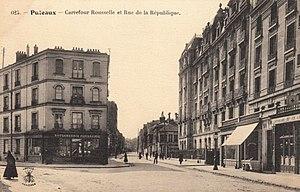
Puteaux.Carrefour Rousselle.Rue de la République
La rue de la République est une voie de communication située à Puteaux. Son tracé correspond à celui de la route départementale 4.